Radionuclide angiography

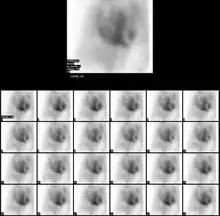
Normal MUGA scan

The MUGA scan was first introduced in the early 1970s and quickly became accepted as the preferred technique for measurement of left ventricular ejection fraction (LVEF) with a high degree of accuracy. Several early studies demonstrated an excellent correlation of MUGA-derived LVEF with values obtained by cardiac catheterization contrast ventriculography.